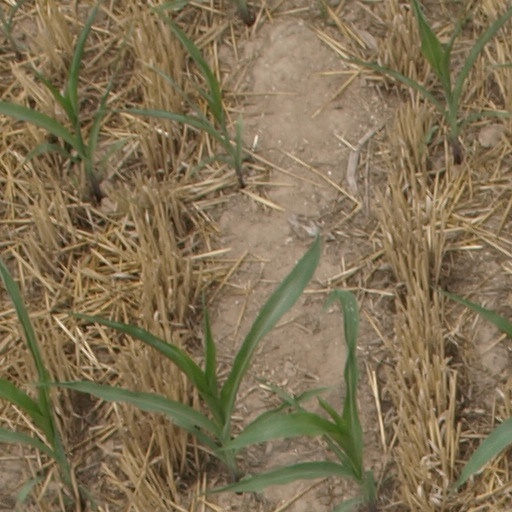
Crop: maize; corn